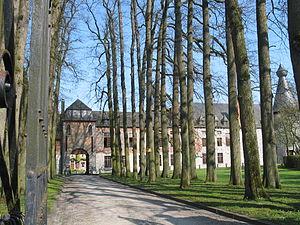
Bioul (Belgique), l'entrée du château.
Le château de Bioul est un château situé dans le village belge de Bioul.
Bioul [bju] est une section de la commune belge d'Anhée située en Région wallonne dans la province de Namur.